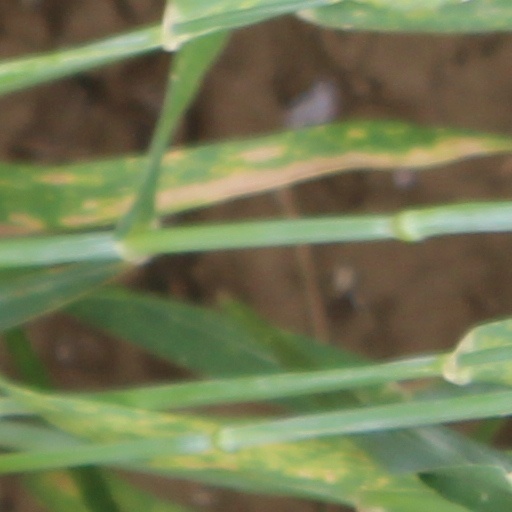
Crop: wheat